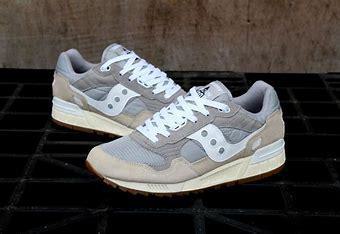
Brand: Saucony
Model: Shadow 5000